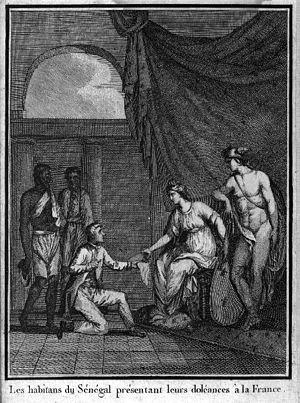
Dominique Harcourt Lamiral est un agent commercial français, notamment impliqué dans le commerce des esclaves, qui séjourna plusieurs années au Sénégal et rédigea notamment le Cahier de doléances que les habitants de Saint-Louis envoyèrent aux États généraux en 1789.